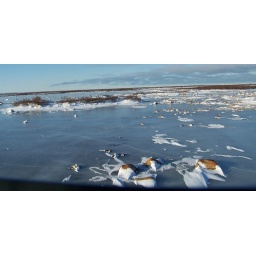
The rocks in the water were covered with red lichens.  Another view of Bonsai Island in the distance.